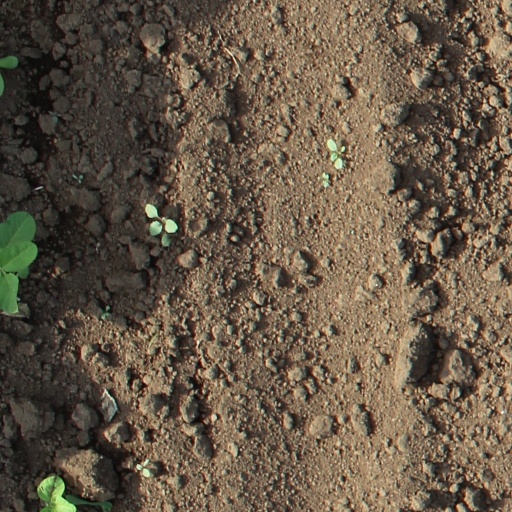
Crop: soybean